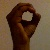
The image shows a hand gesture representing the letter 'O' in Indian Sign Language.